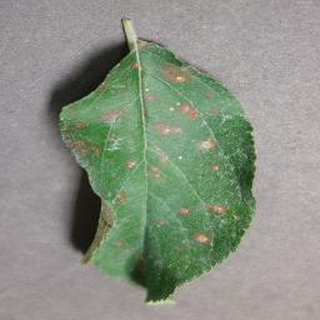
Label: apple_cedar_apple_rust